Aratus of Sicyon

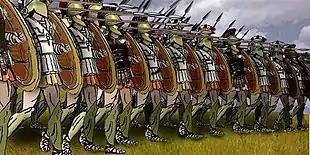

The Battle of the river Xerias went very different on the two wings. The Achaeans routed the enemy left flank, but Aratus, leading the other wing under the walls, retreated to the outrage of his officers, allowing Aristippus to claim victory. The next day, after forming up his army for battle, Aratus noticed that the enemy had gained numerical superiority through reinforcements and ordered withdrawal.